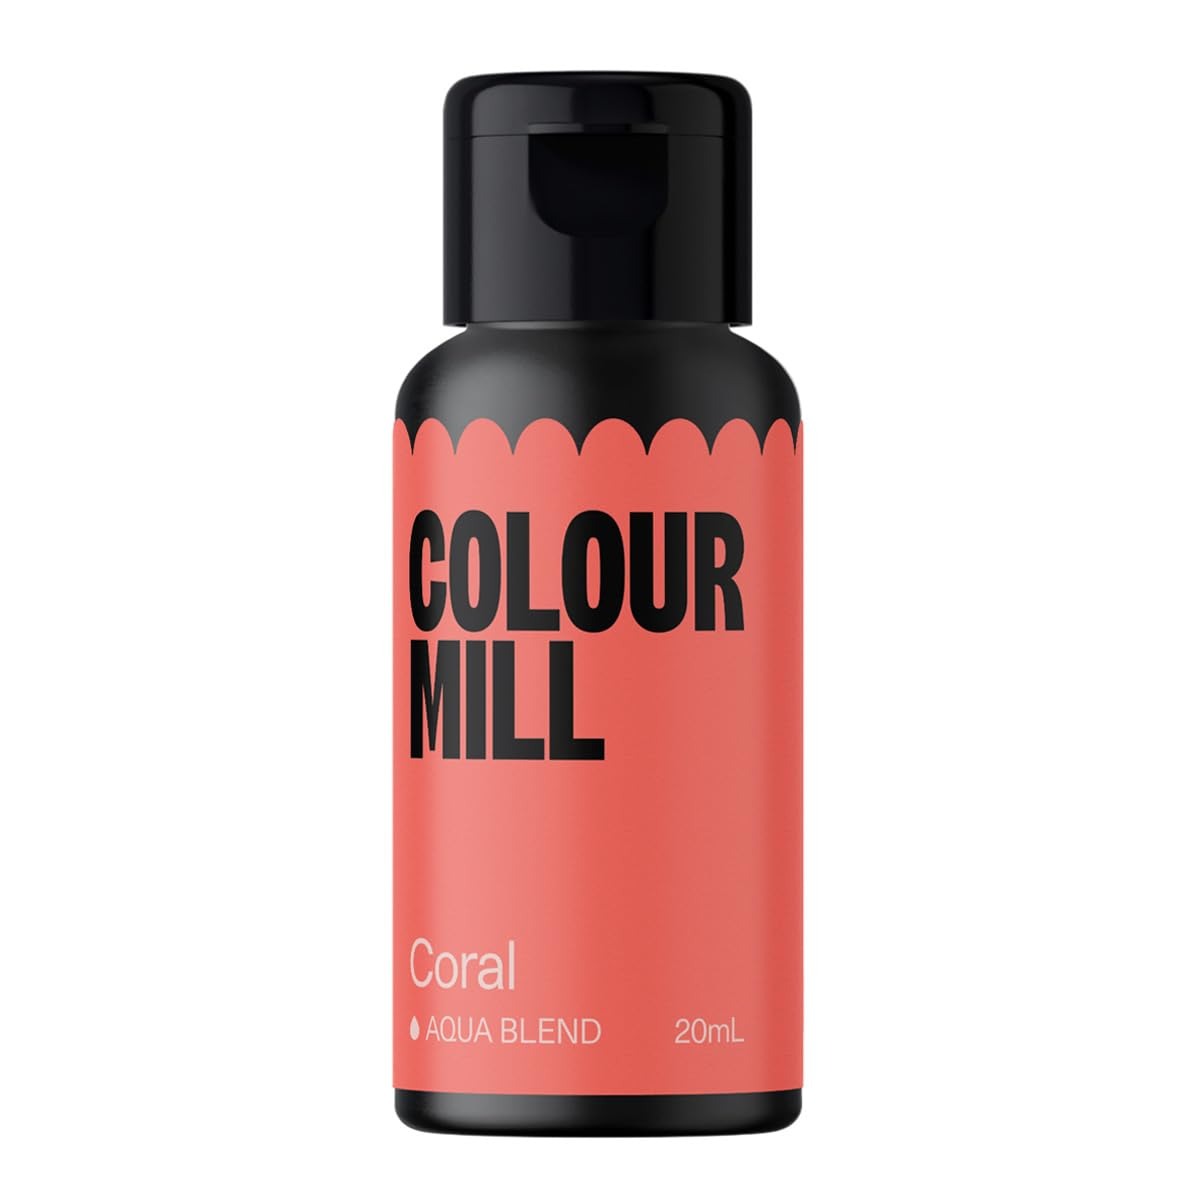
Item Name: Colour Mill Aqua Blend Water-Based Food Coloring, 20 Milliliters Coral
Bullet Point 1: For food products incompatible with oil and fat
Bullet Point 2: Works with royal icing, macarons, jellies, fondant, meringue and beverages
Bullet Point 3: No added sugar
Bullet Point 4: Free of common allergens
Bullet Point 5: Vegan
Bullet Point 6: Kosher
Bullet Point 7: Halal
Product Description: The perfect pink-orange pigment straight from the tropics. Coral is the summer shade you have been looking for. Pair it with Melon & Mango for the ultimate tonal treat.<br><br>With oil, royal icing can spoil and macaroons can crack, so Colour Mill’s unique Aqua Blend pigments are your best friend for turning oil-and-fat-incompatible products into bold and brilliant bakes.<br><br>Using more drops will increase the intensity of color. Using less will create softer hues. Build the color slowly as you mix your batter to achieve your desired hue.<br><br>Before getting started, use the bottle lid to pop a hole in the seal and give the bottle a good shake. Colour Mill’s pigments pack a punch so take it slow when coloring, starting with just a few drops and mixing as you go. Tip: If you have time and for the best results, let your mixture sit overnight.<li>Vegan friendly<li>Halal suitable<li>Certified kosher by Australia Kosher (symbol on bottle label)<li>Products, facility & packing lines all free of the 14 common allergens celery, cereals containing gluten, crustaceans, eggs, fish, lupin, milk, mollusks, mustard, nuts, peanuts, sesame seeds, sulphur dioxide and soya<br><br>Aqua Blend pigments cannot be used with oil- and fat-dispersible ingredients.<br><br>Store in a cool dry place away from sunlight.
Value: 0.68
Unit: Fl Oz

Price: 9.94